Phaeoceros carolinianus

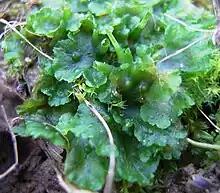
"Phaeoceros laevis" is a similar species that has often been historically confused with "P. carolinianus."

The taxonomic history of the species has been complex. Proskauer initially studied these hornworts as part of the genus "Anthoceros" in 1948, but after detailed morphological studies, he created the genus "Phaeoceros" in 1951 specifically to accommodate the yellow-spored species, leaving only black-spored taxa in "Anthoceros". At this time, he also separated "P. carolinianus" from "P. laevis" based on its reproductive condition and chromosome morphology. However, by 1958, after observing considerable variability in specimens from many countries, Proskauer temporarily merged them as subspecies, treating the taxon as "P. laevis" subsp. "carolinianus".